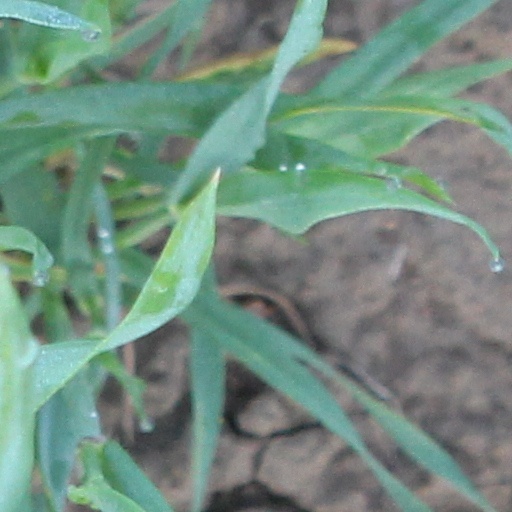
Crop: wheat